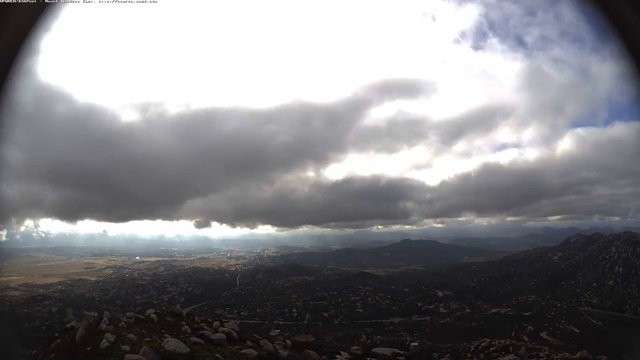
Fire: no
Smoke: no